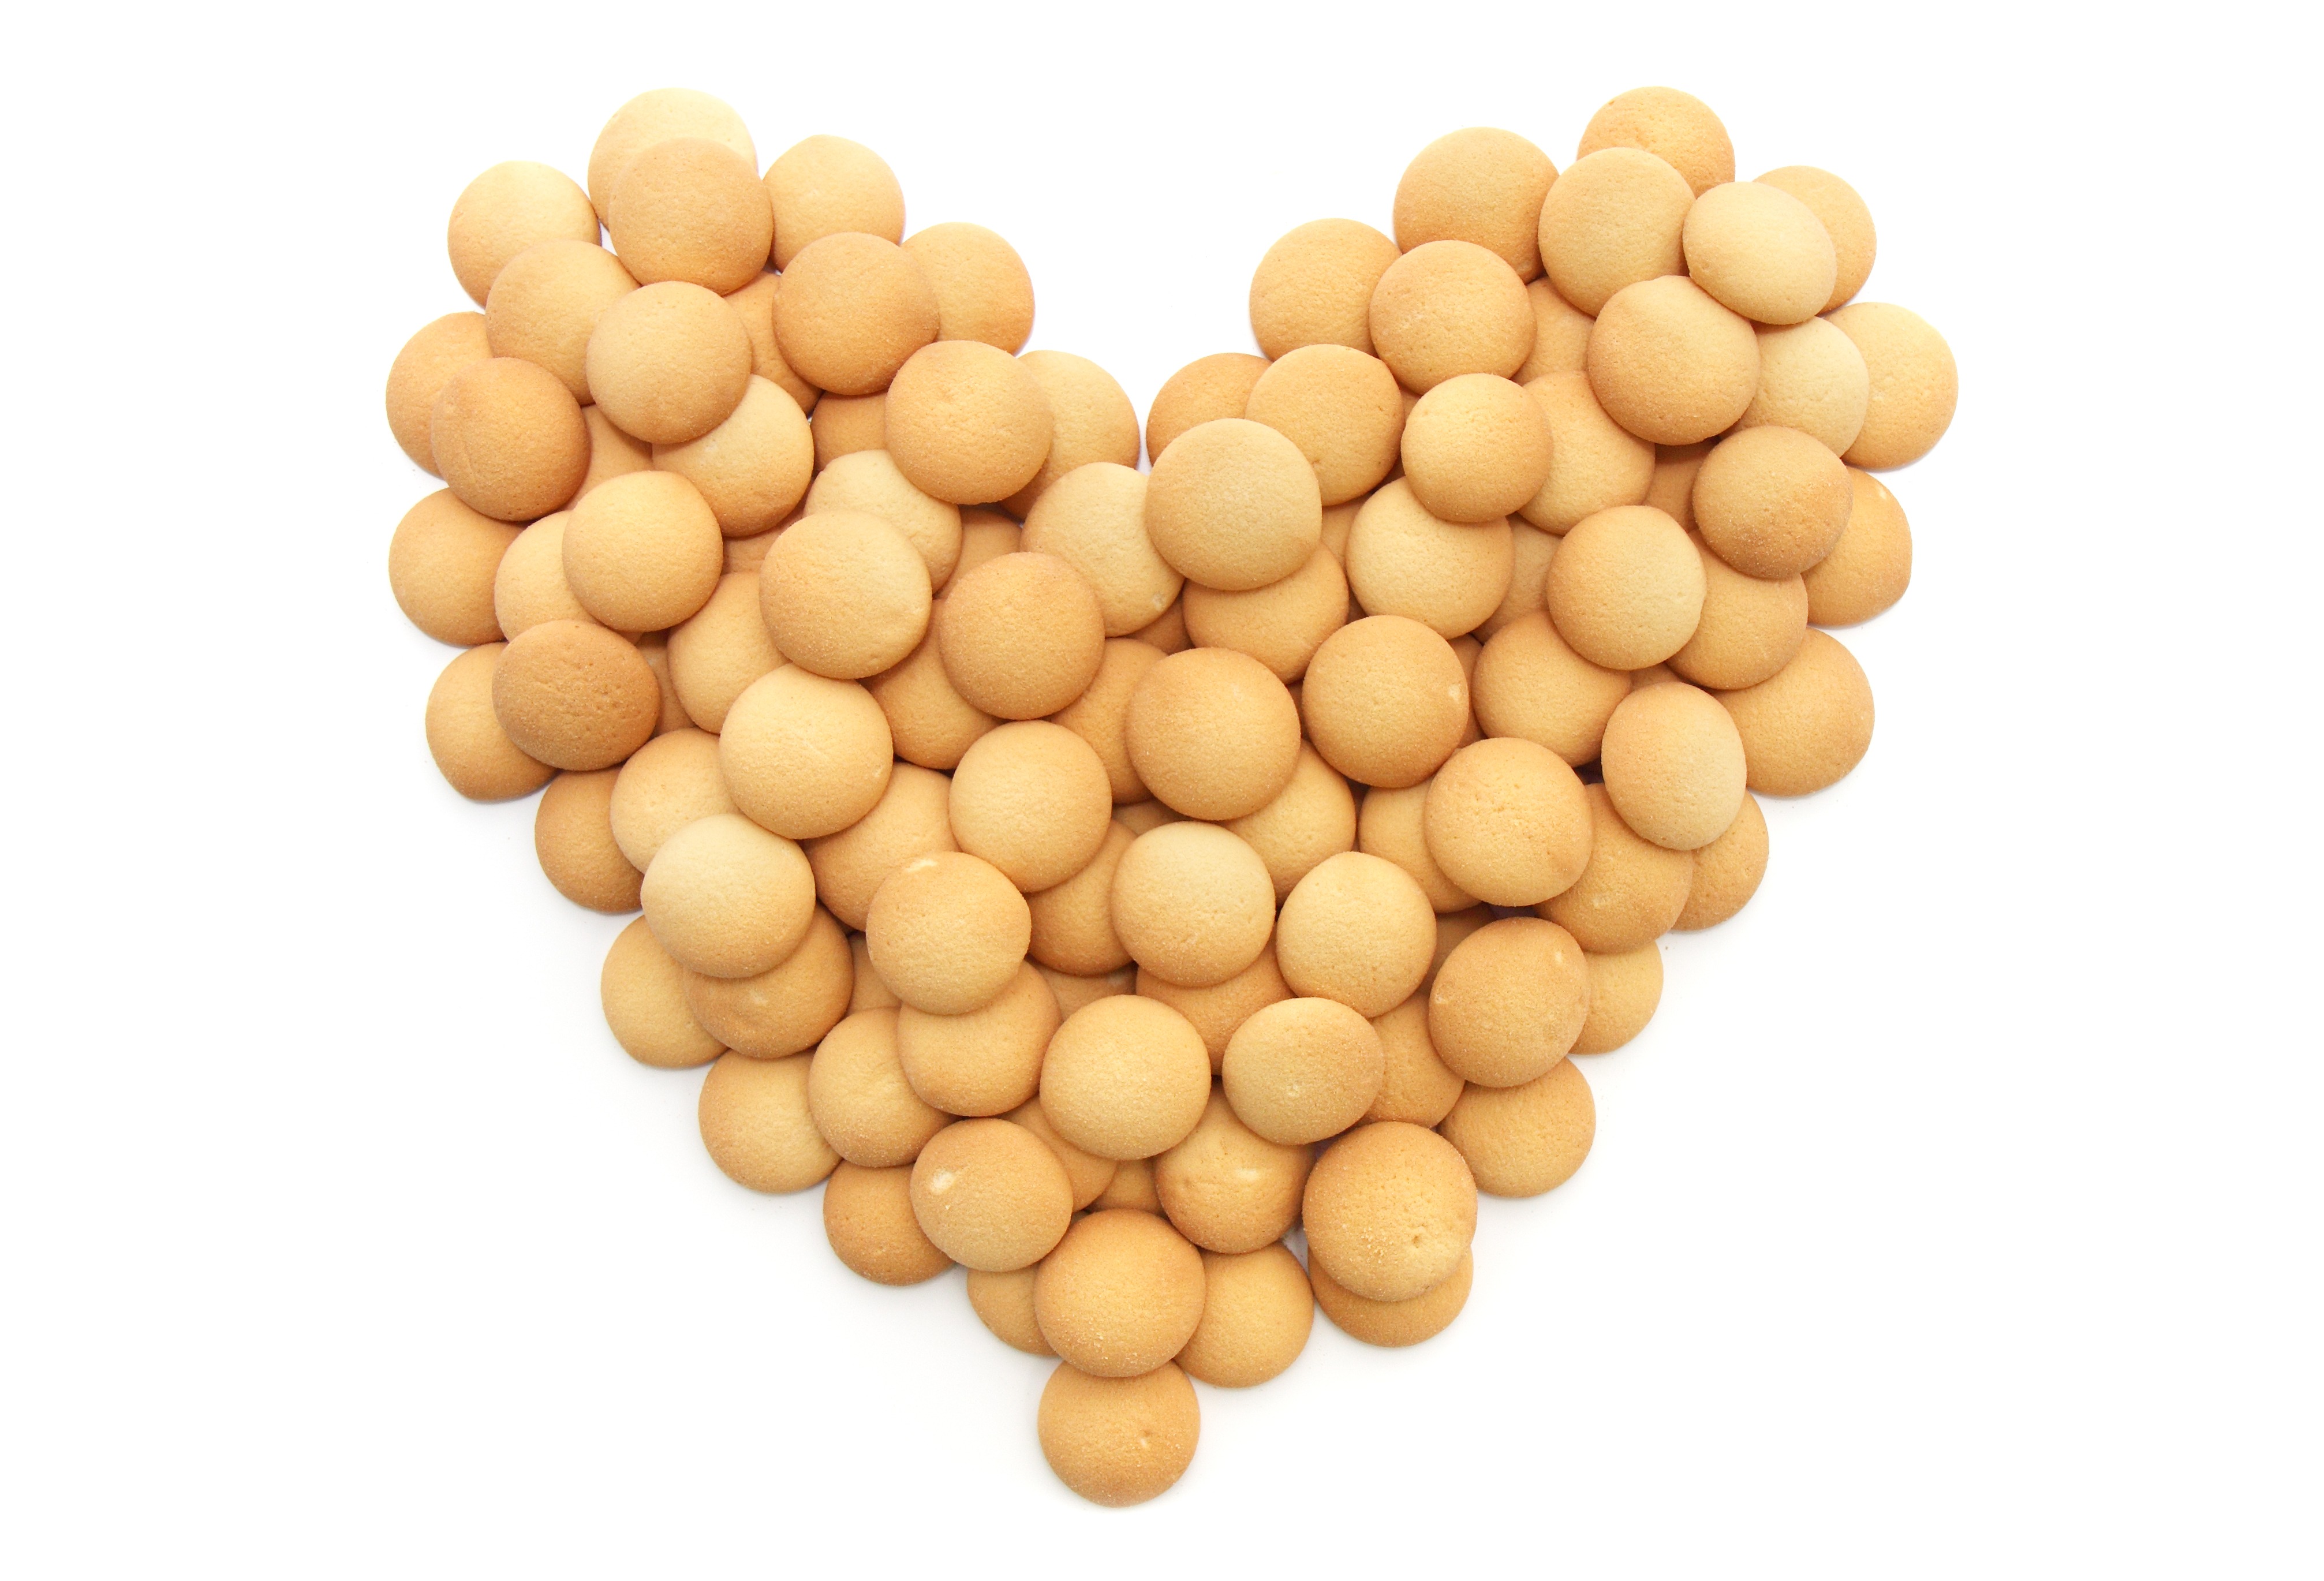
plant, fruit, sweet, cute, love, heart, decoration, food, produce, vegetable, crop, small, yellow, agriculture, biscuit, snack, cookie, dessert, delicious, cake, bake, cookies, sugar, valentine, shape, treat, yummy, taste, biscuits, flowering plant, corn kernels, grass family, land plant